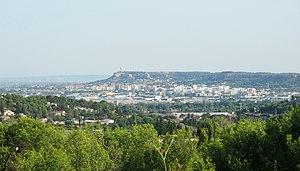
Vitrolles vu depuis Le Rove.
Vitrolles est une commune française située dans le département des Bouches-du-Rhône, en région Provence-Alpes-Côte d'Azur. Ses habitants sont appelés les Vitrollais.